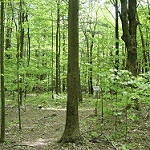
Scene: Outdoor